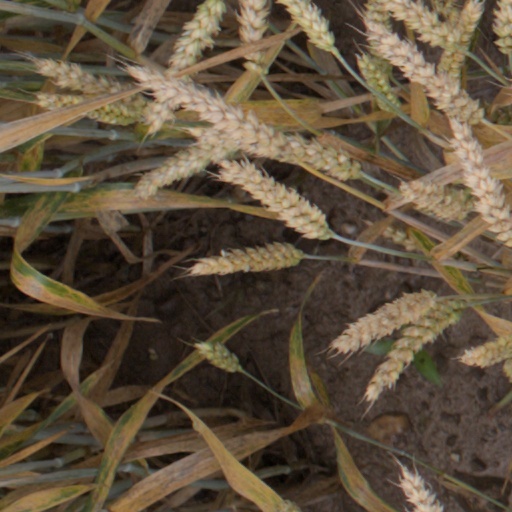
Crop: wheat